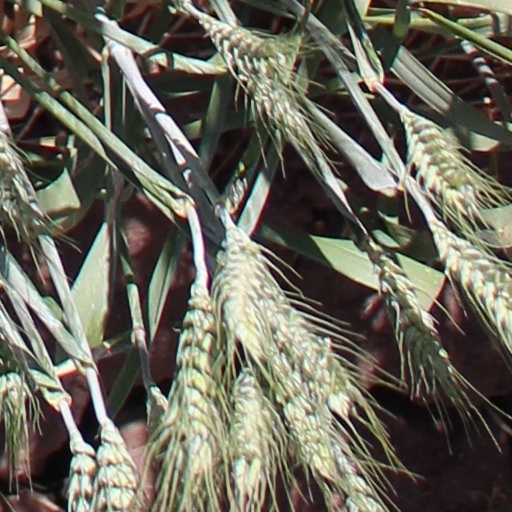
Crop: wheat